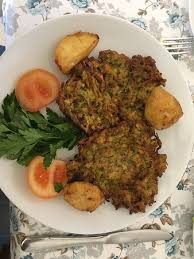
Yemek: mucver